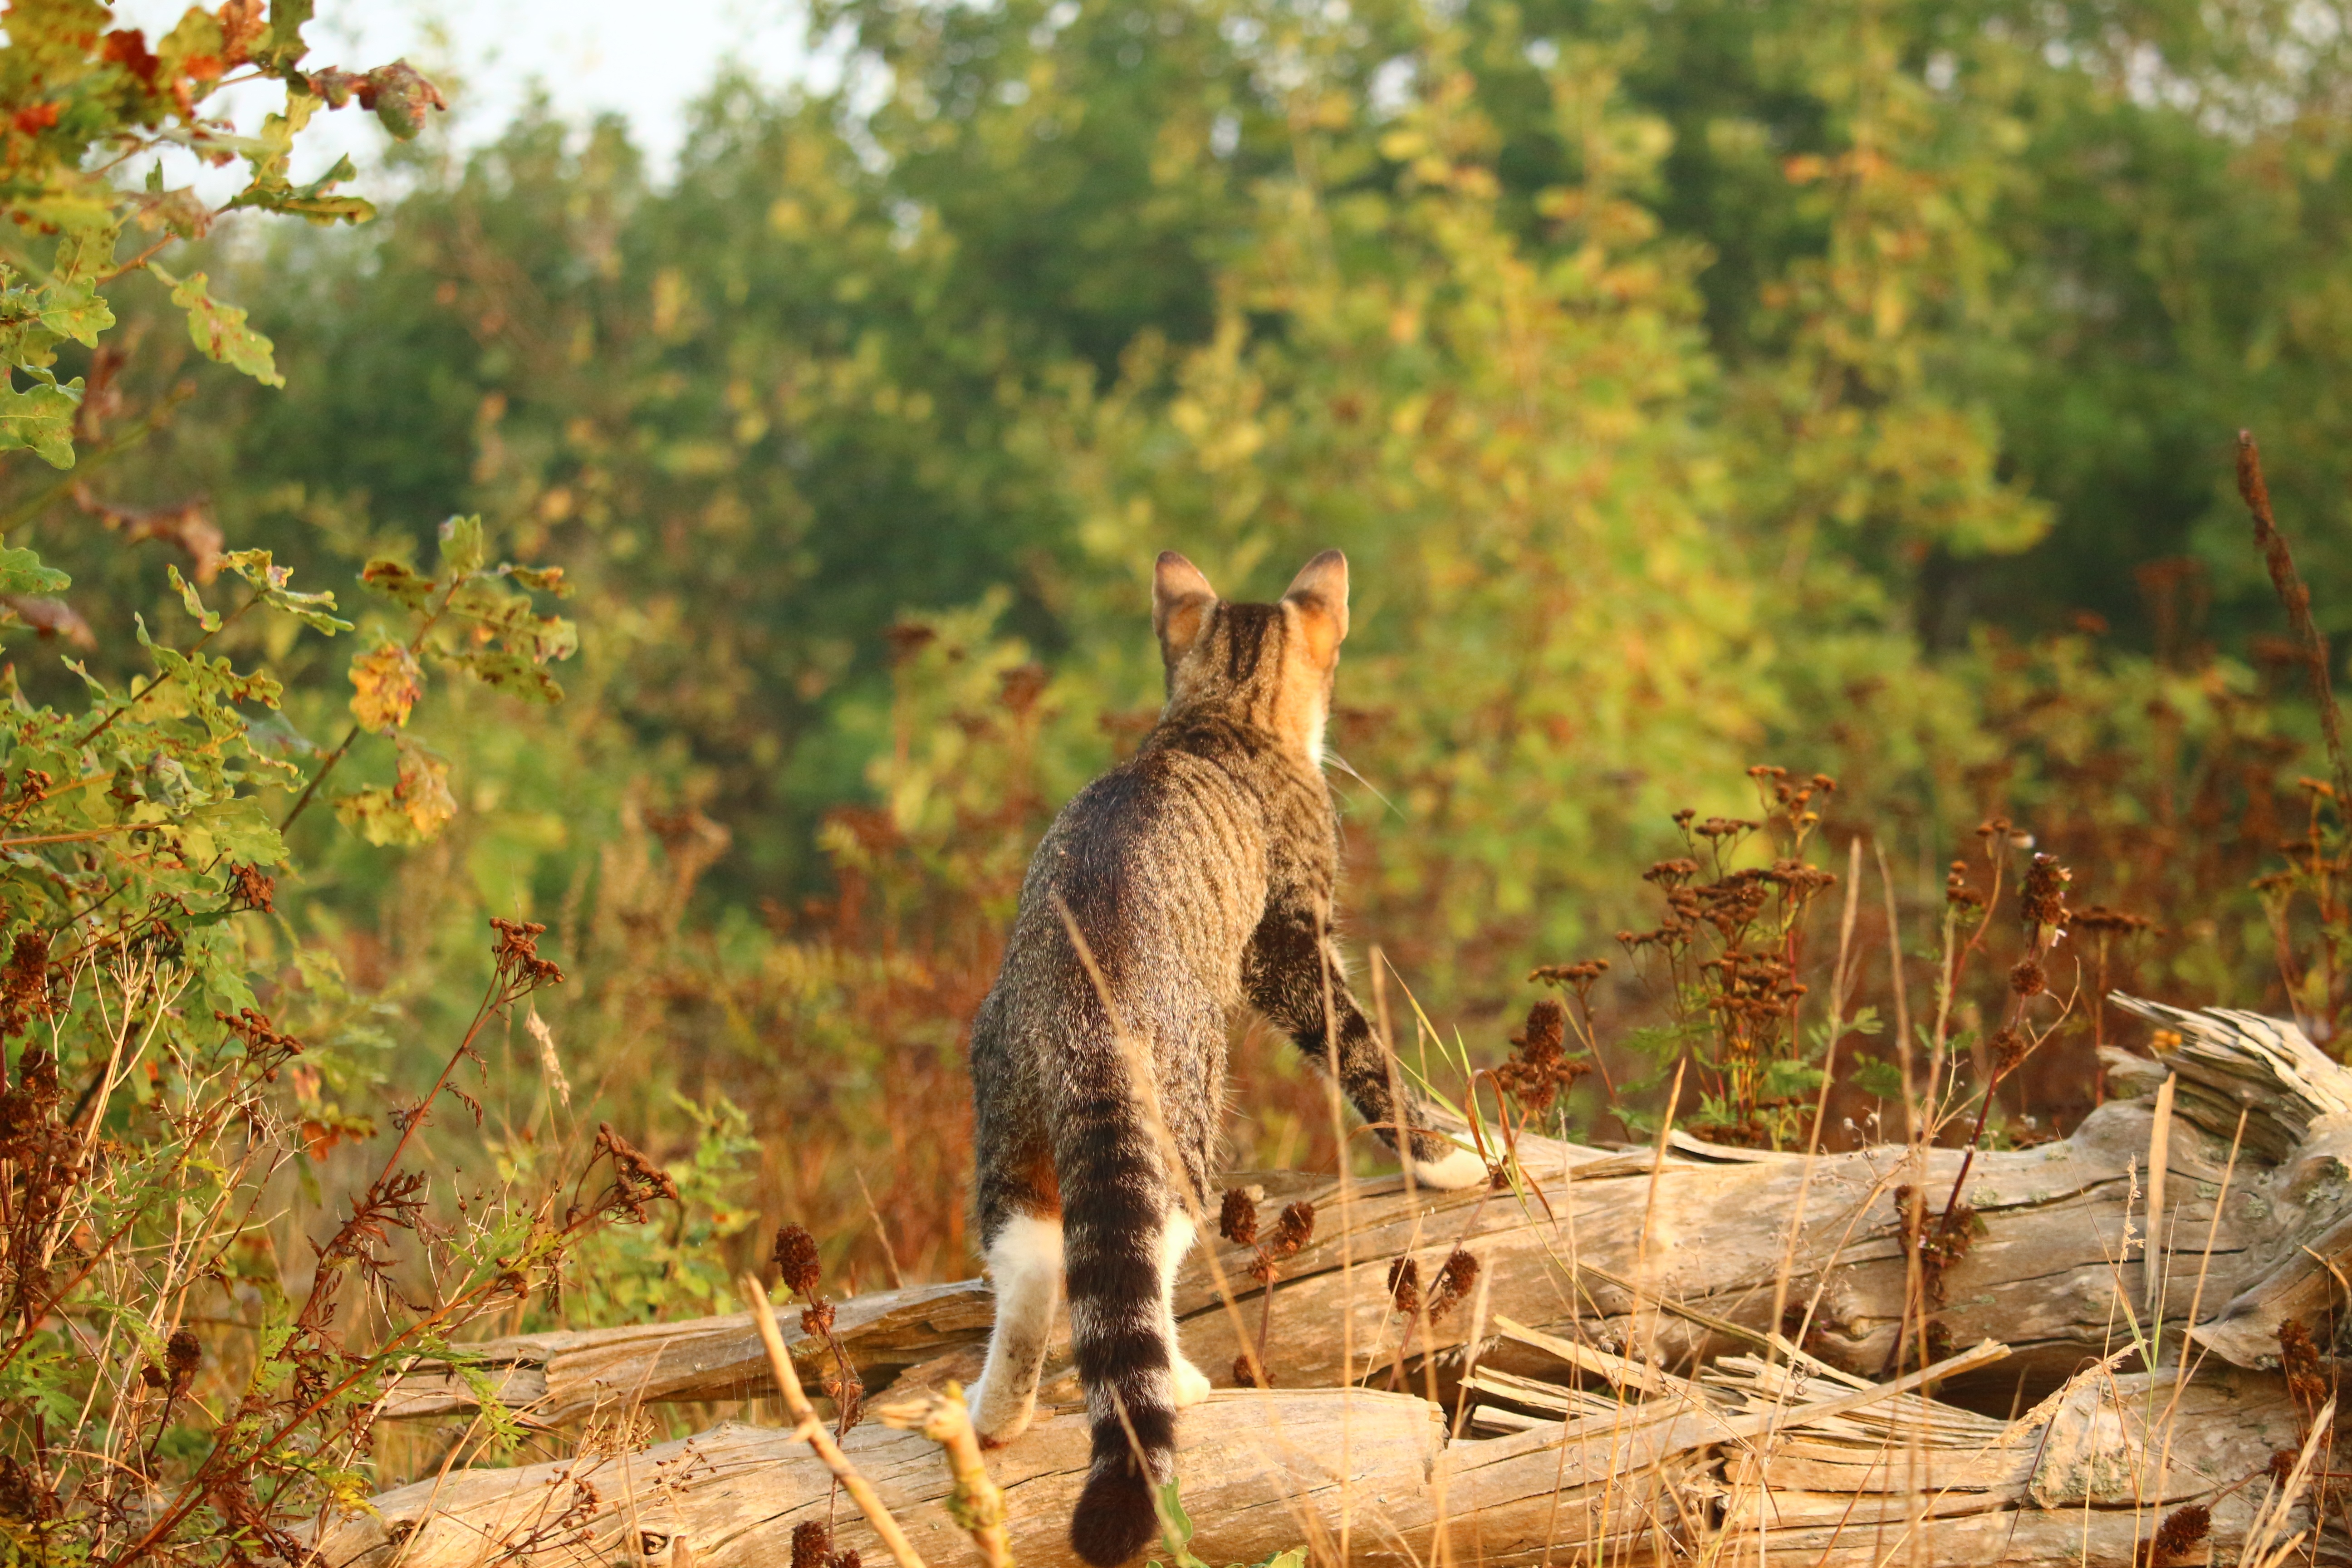
wildlife, kitten, cat, autumn, mammal, fauna, vertebrate, mieze, domestic cat, mackerel, tiger cat